Association football

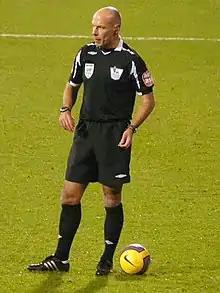

Each team consists of a maximum of eleven players (excluding substitutes), one of whom must be the goalkeeper. Competition rules may state a minimum number of players required to constitute a team, which is usually seven. Goalkeepers are the only players allowed to play the ball with their hands or arms, provided they do so within the penalty area in front of their own goal. Though there are a variety of positions in which the outfield (non-goalkeeper) players are strategically placed by a coach, these positions are not defined or required by the Laws.